Gustaf Ericssons Automobilfabrik

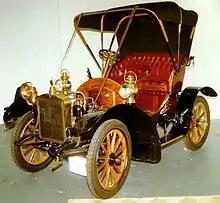
A GEA Gurik from 1907.

GEA (Gustaf Ericssons Automobilfabrik) was a Swedish automobile manufacturer founded by (son of inventor Lars Magnus Ericsson) in 1904 in Stockholm.